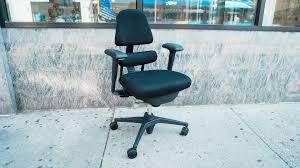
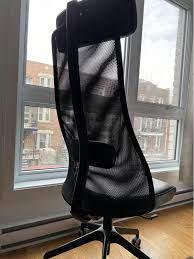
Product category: items_chair
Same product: no